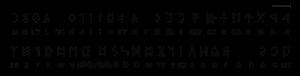
Les runes hongroises proviennent vraisemblablement de l'Alphabet de l'Orkhon et ont été utilisées jusqu'en 1850 dans certaines zones de Hongrie et de Transylvanie. Elles étaient l'écriture la plus répandue du hongrois jusqu'au Xᵉ siècle ; le roi Étienne Iᵉʳ imposa par la suite l'alphabet latin.